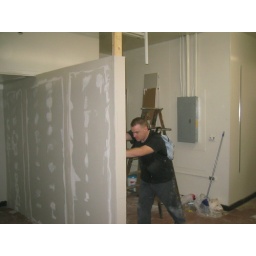
Here's me testing the strength of the wall I made in the office of 826 CHI